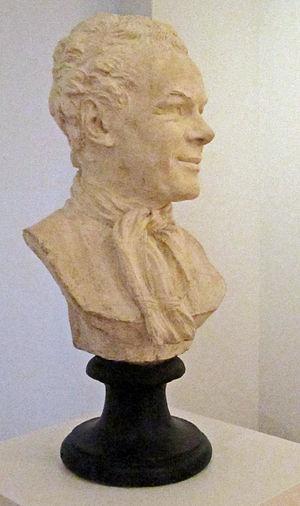
Étienne Maurice Falconet, né le 1ᵉʳ décembre 1716 à Paris, où il est mort le 24 janvier 1791, est un sculpteur français.